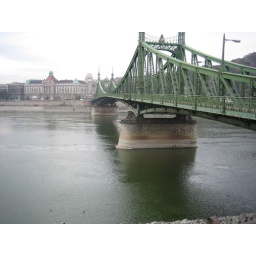
The Danube river in Budapest, we're about to cross the bridge